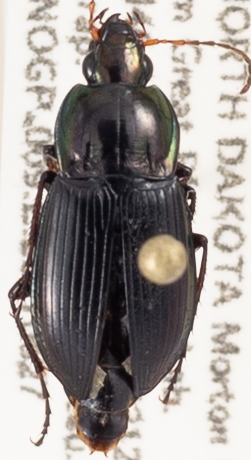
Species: Poecilus lucublandus
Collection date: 2017-06-27
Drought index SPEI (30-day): -1.706
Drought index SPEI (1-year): -0.432
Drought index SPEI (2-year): -0.824